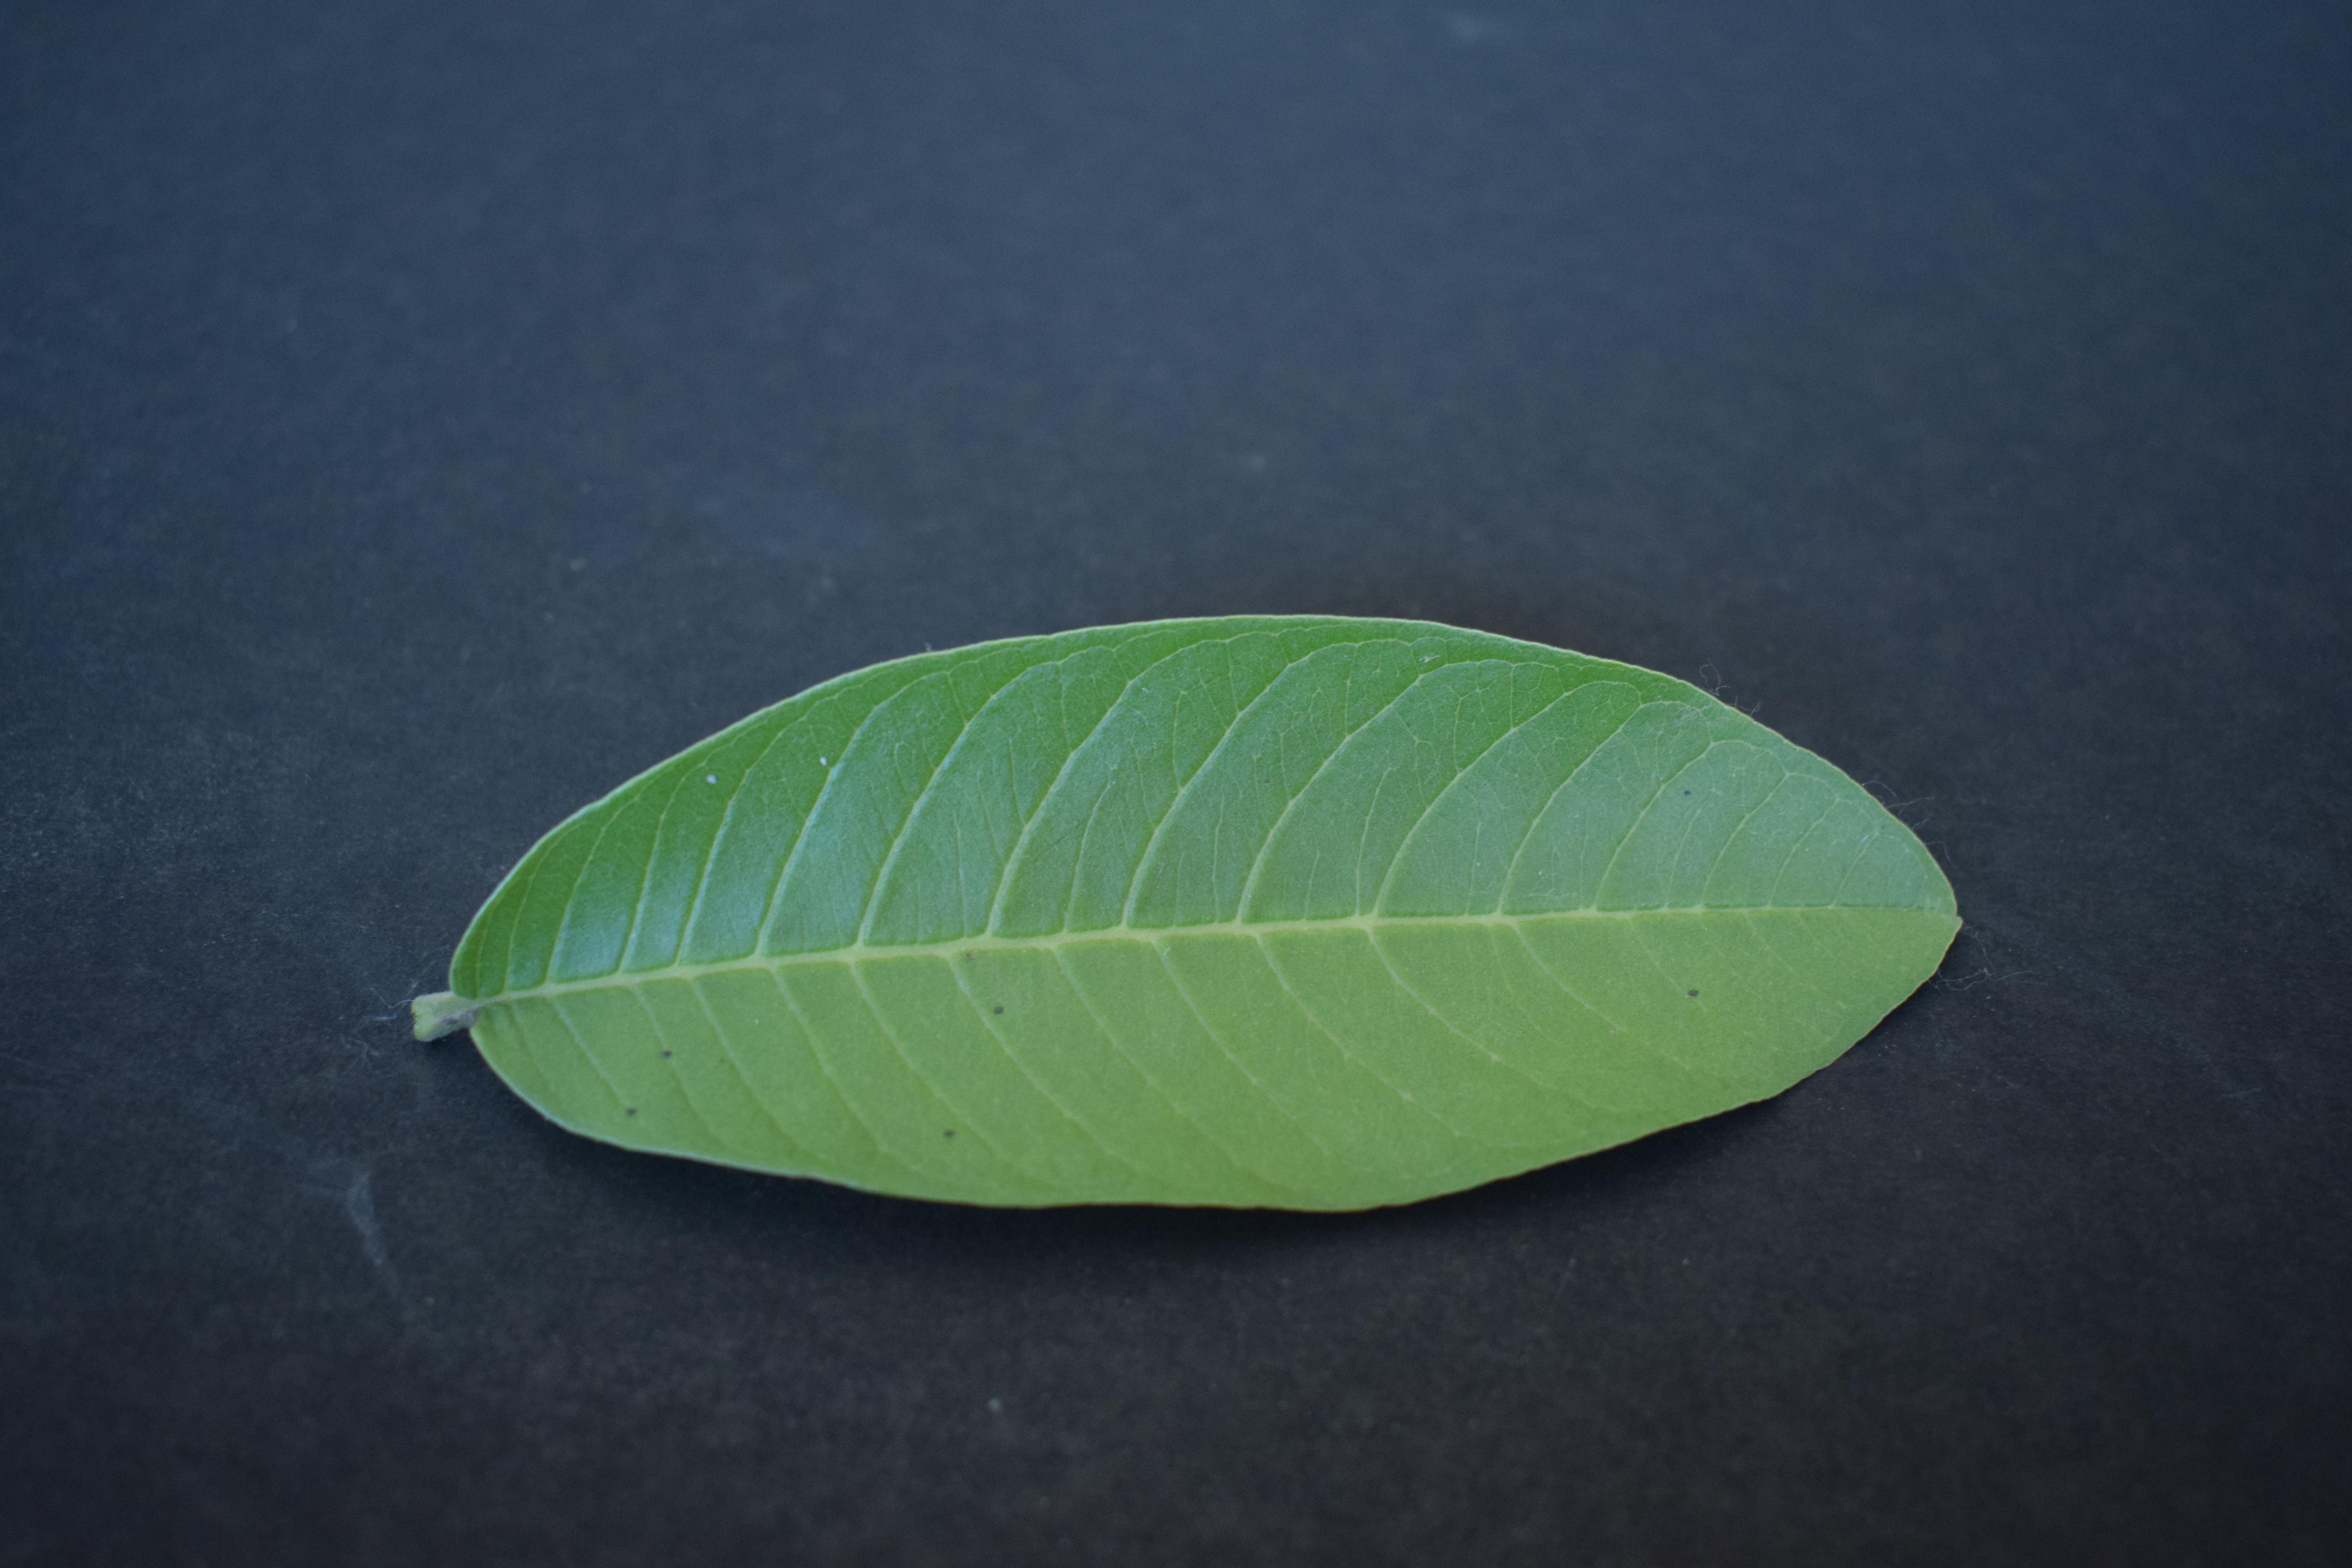
Plant species: Guava